Kathleen Rice

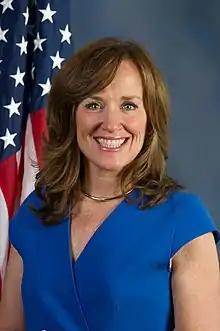
Official portrait, 2016

Kathleen Maura Rice (born February 15, 1965) is an American lawyer and politician who served as the United States representative for New York's 4th congressional district from 2015 to 2023. She is a member of the Democratic Party. Before serving in Congress, Rice served as the Nassau County district attorney, and, before that, she served as a federal prosecutor in the U.S. Attorney's Office in Philadelphia and as an assistant district attorney in the Kings County District Attorney's Office in New York City.